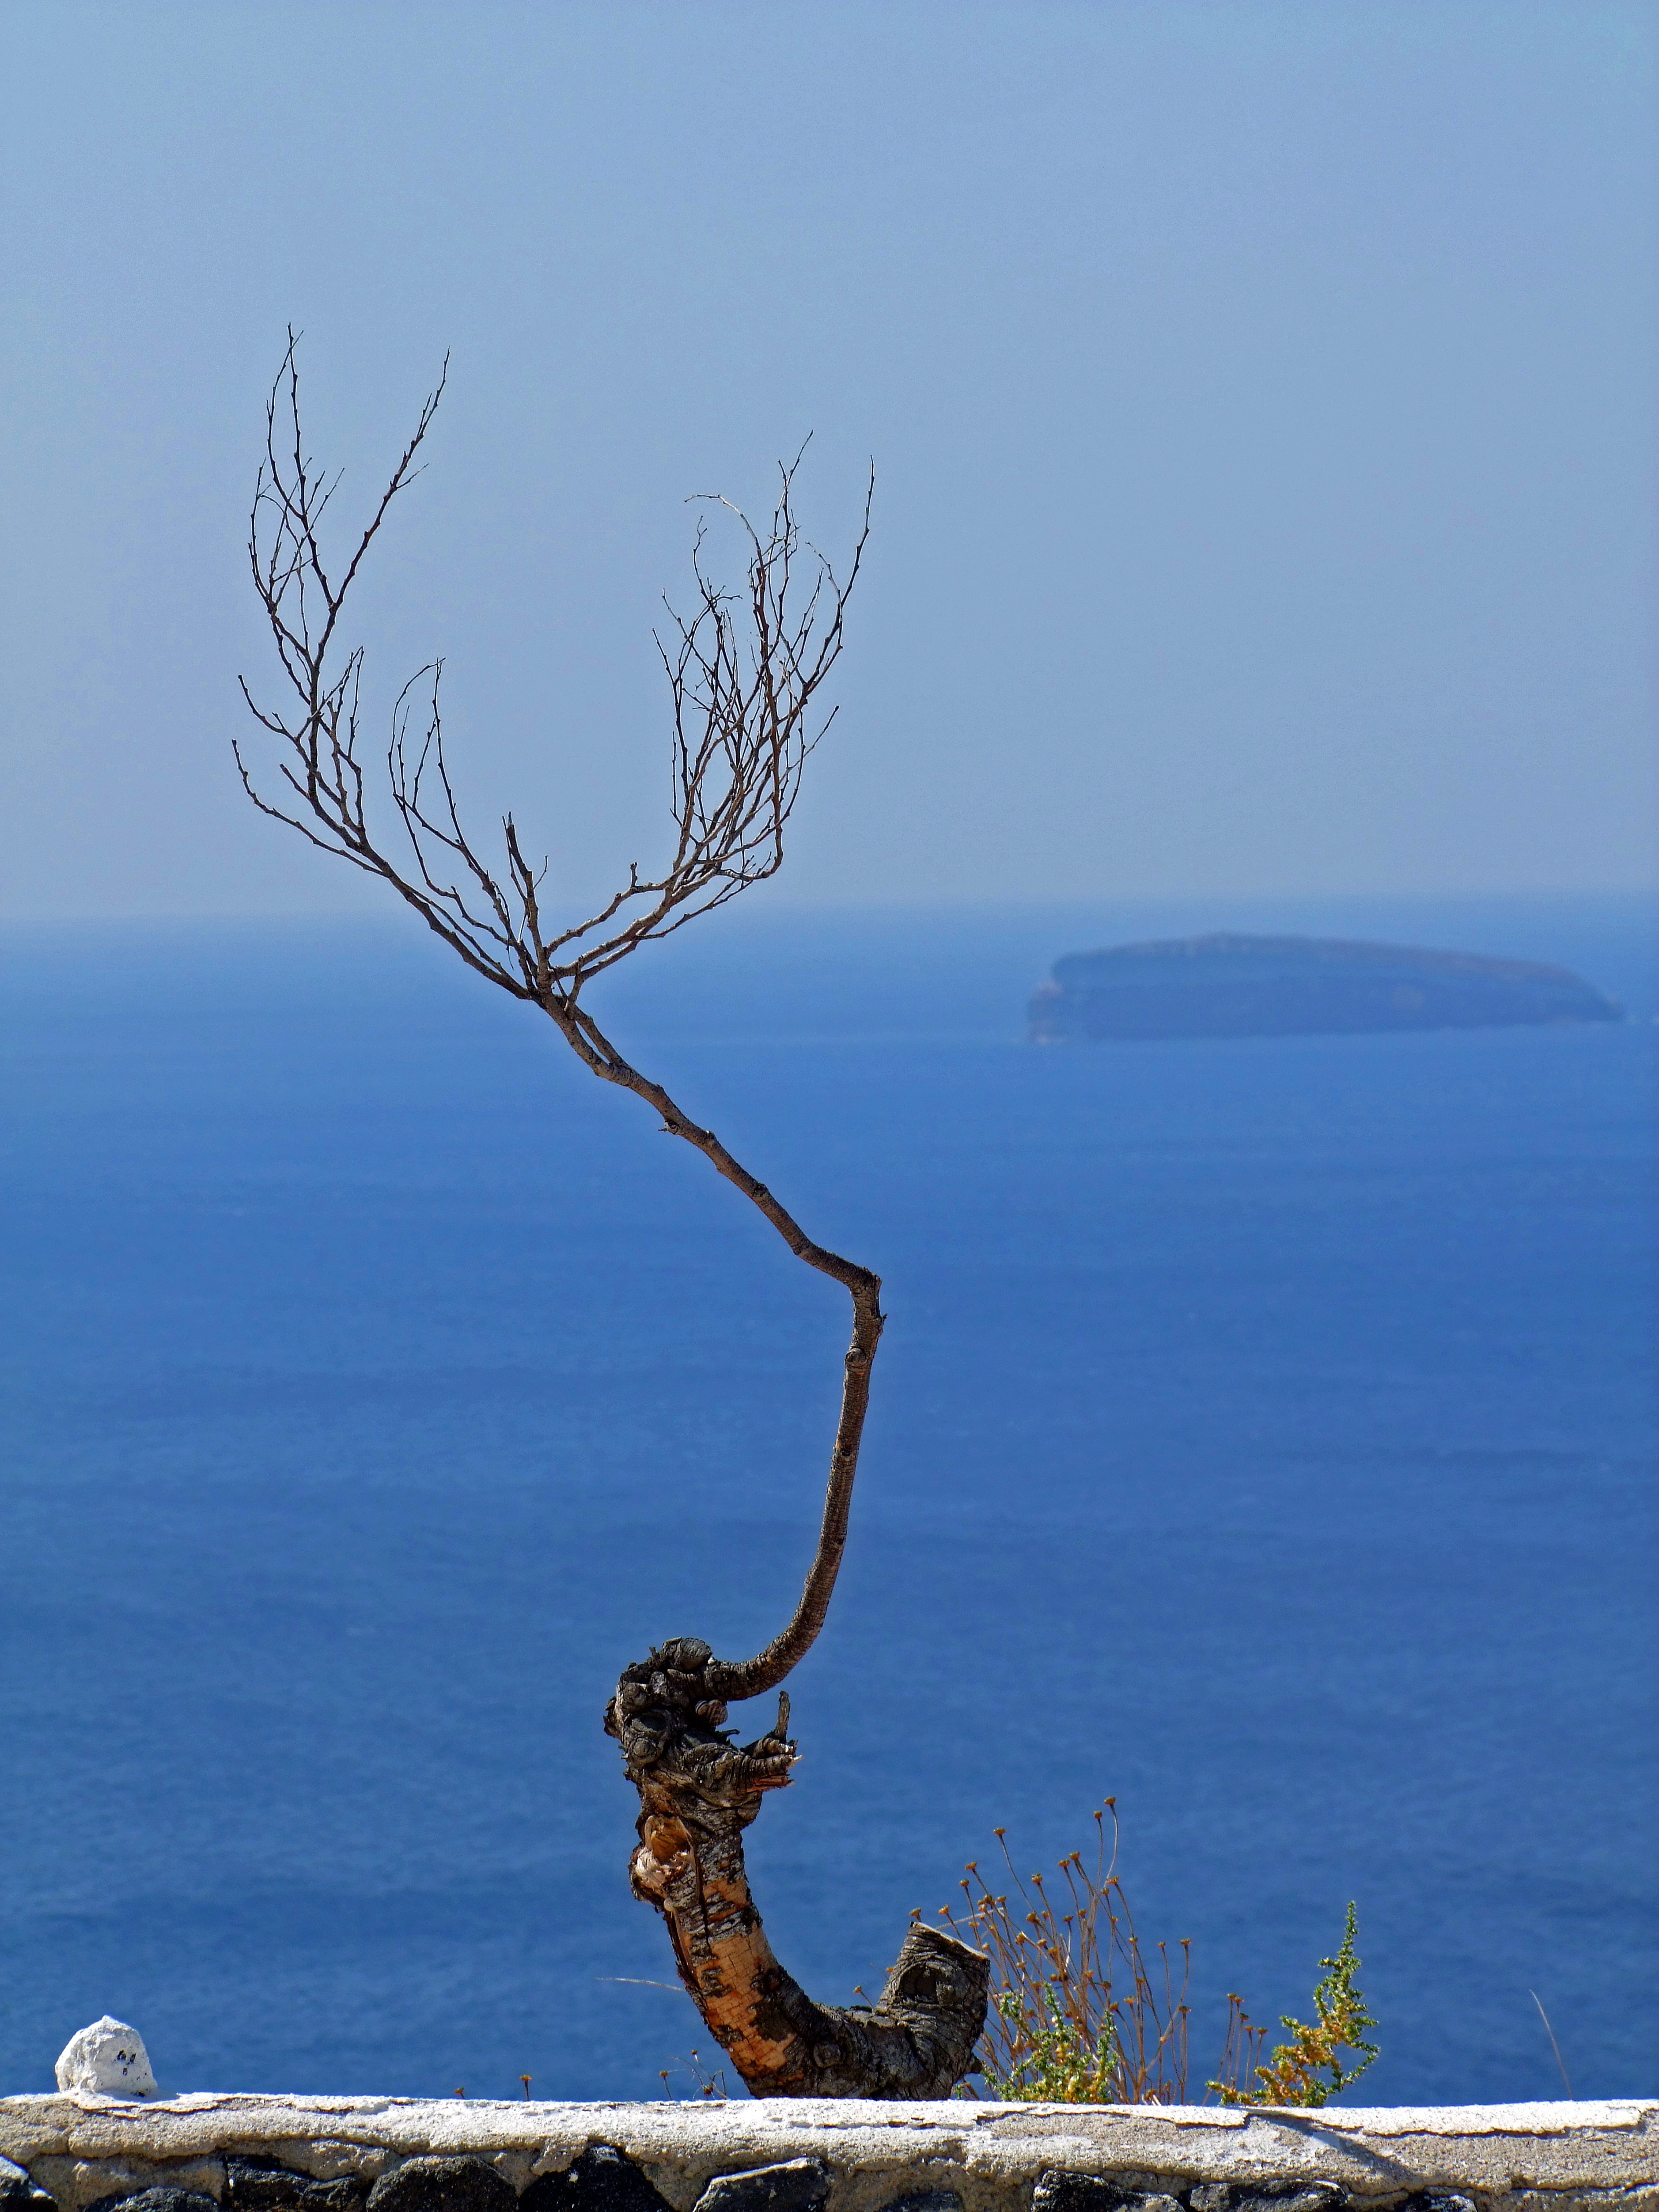
beach, sea, coast, tree, water, nature, ocean, branch, plant, wood, shore, lake, view, wind, cliff, idyllic, reflection, bay, island, rest, body of water, santorini, greece, wide